S.T.A.L.K.E.R.

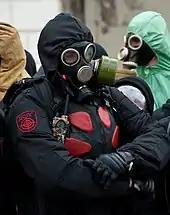
Attendees of Stalker-Fest 2009

The franchise takes place in an alternate Chernobyl Exclusion Zone (or "the Zone"), where a number of classified laboratories were established following the nuclear disaster of 1986. Due to the experiments conducted in these laboratories, a second catastrophe occurred in 2006, which caused physical and meteorological phenomena all over the exclusion zone and mutation of local plant and animal life. After the second disaster, the Zone grew rich with anomalies — inexplicable phenomena that do not obey the laws of physics.